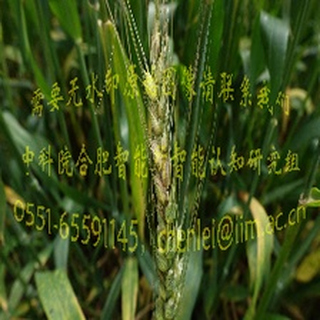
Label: wheat_fusarium_head_blight